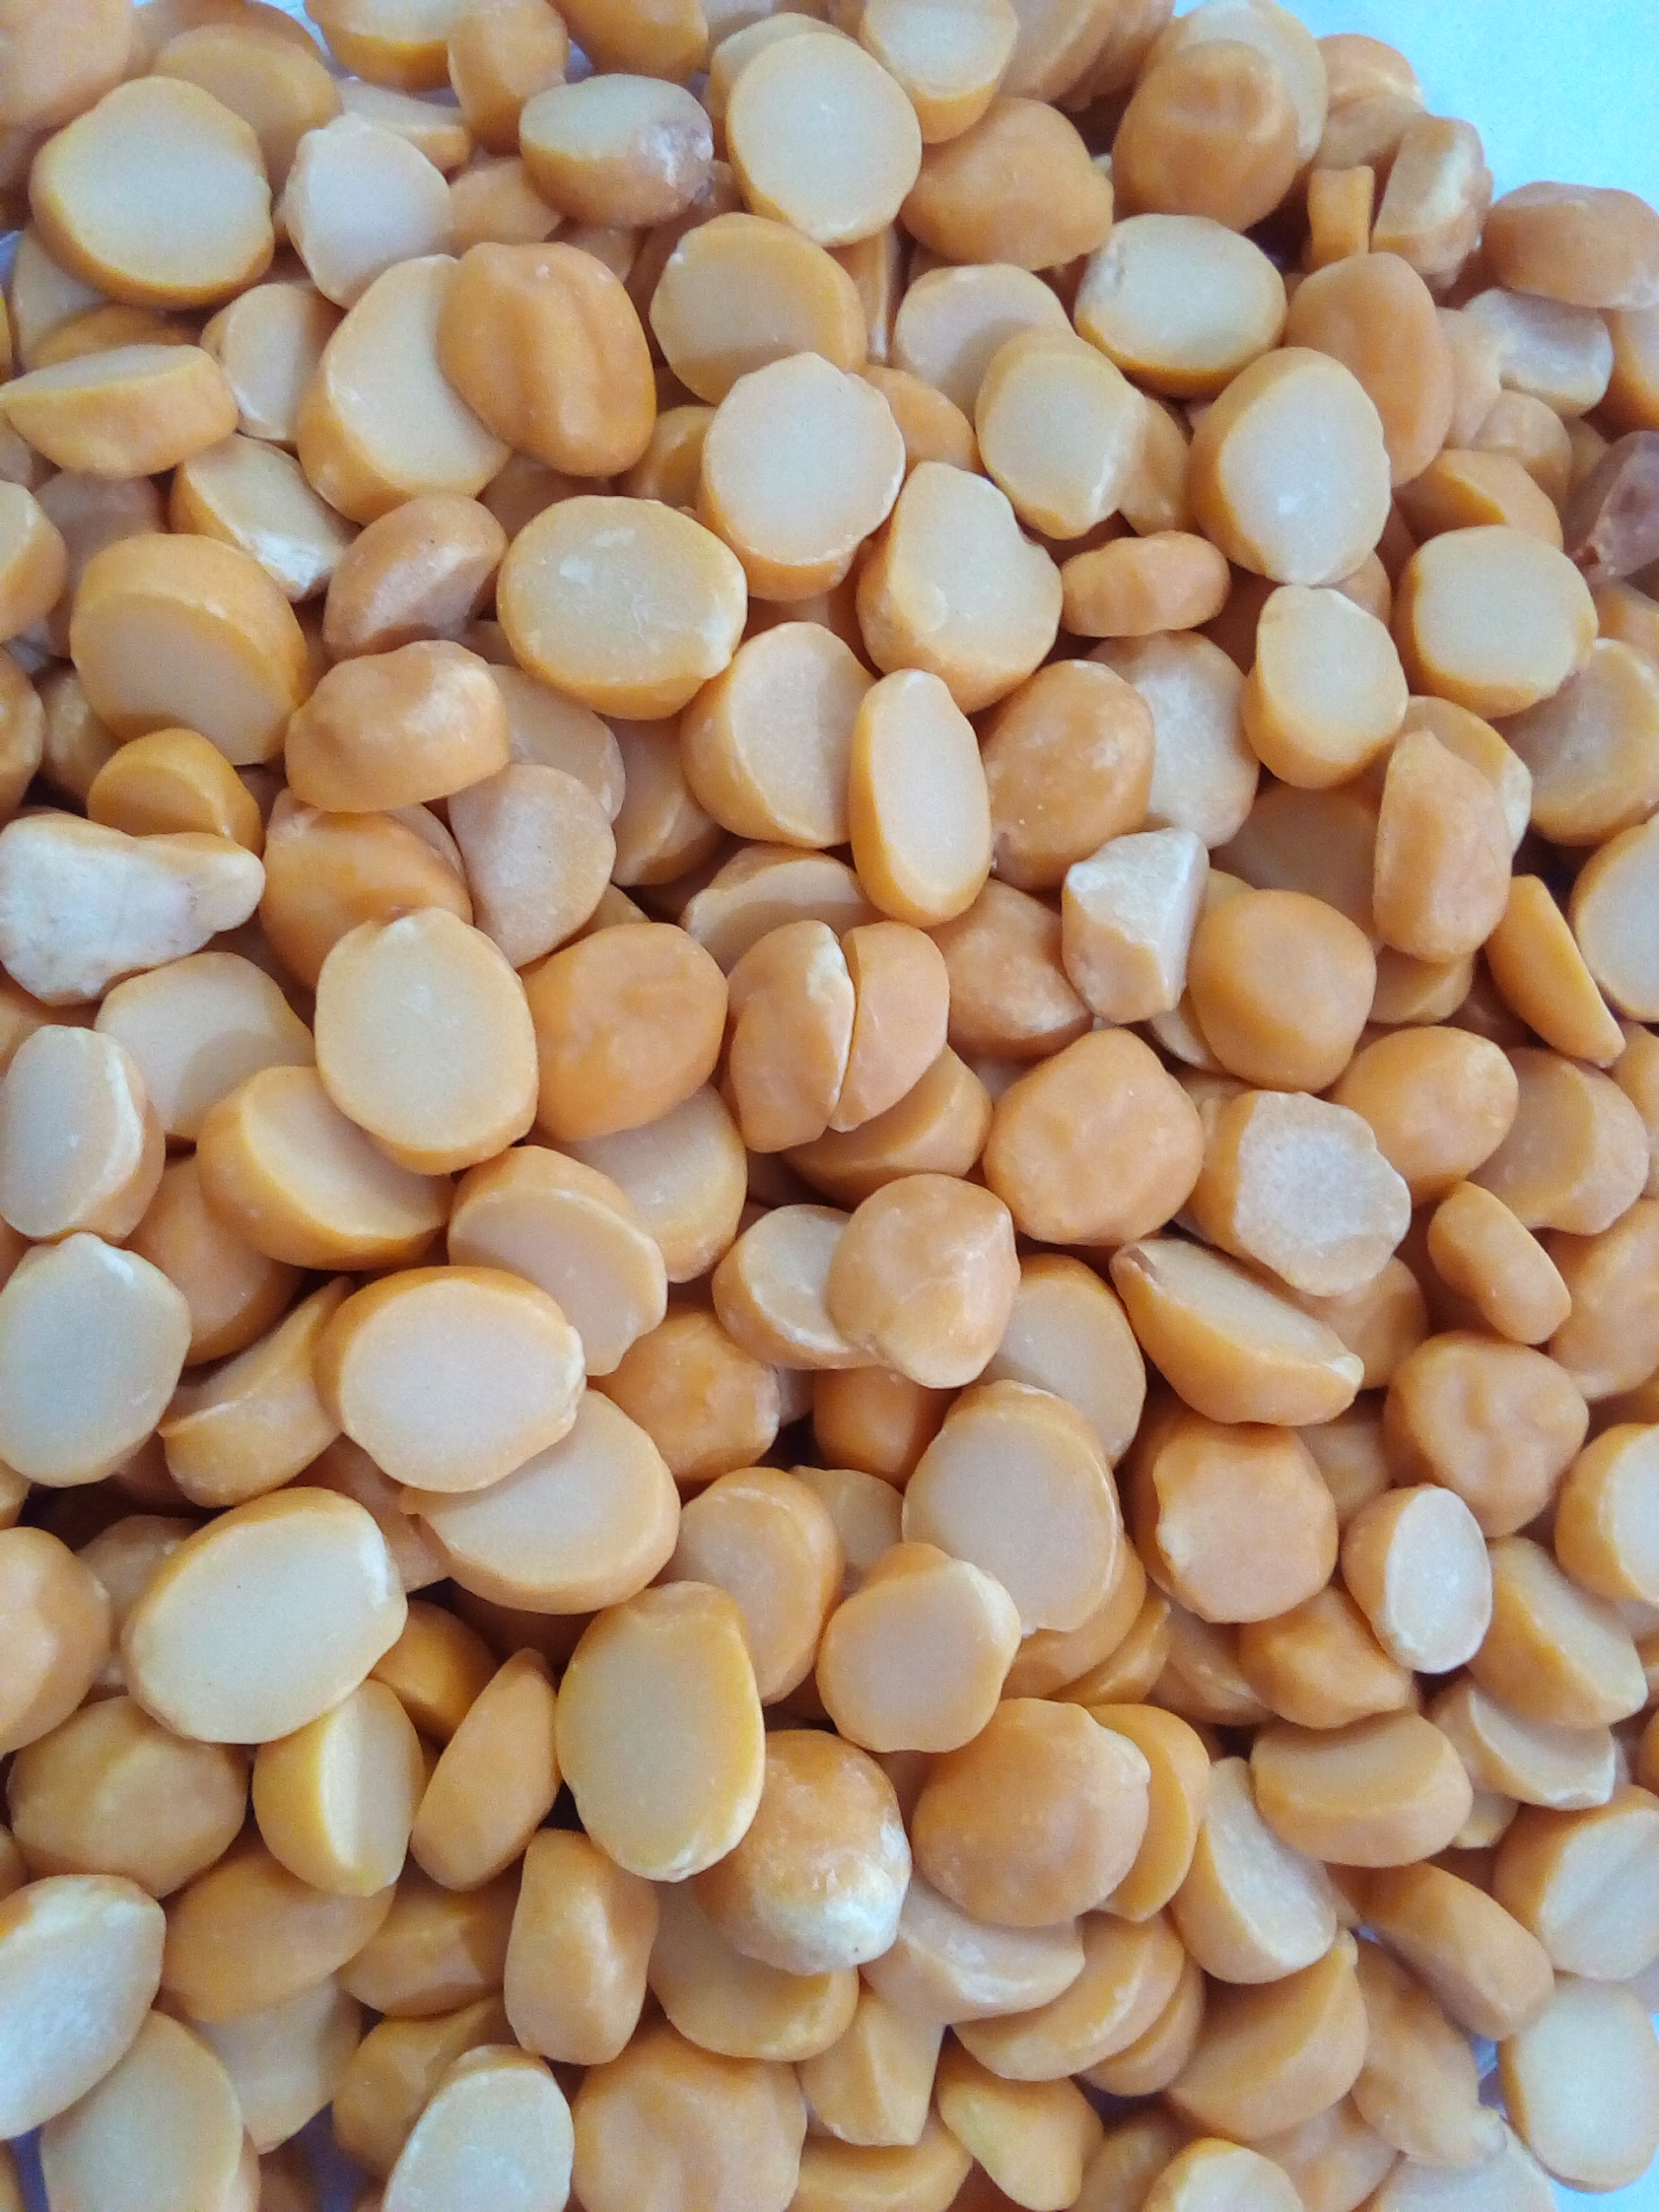
Rice seed variety: Unknown